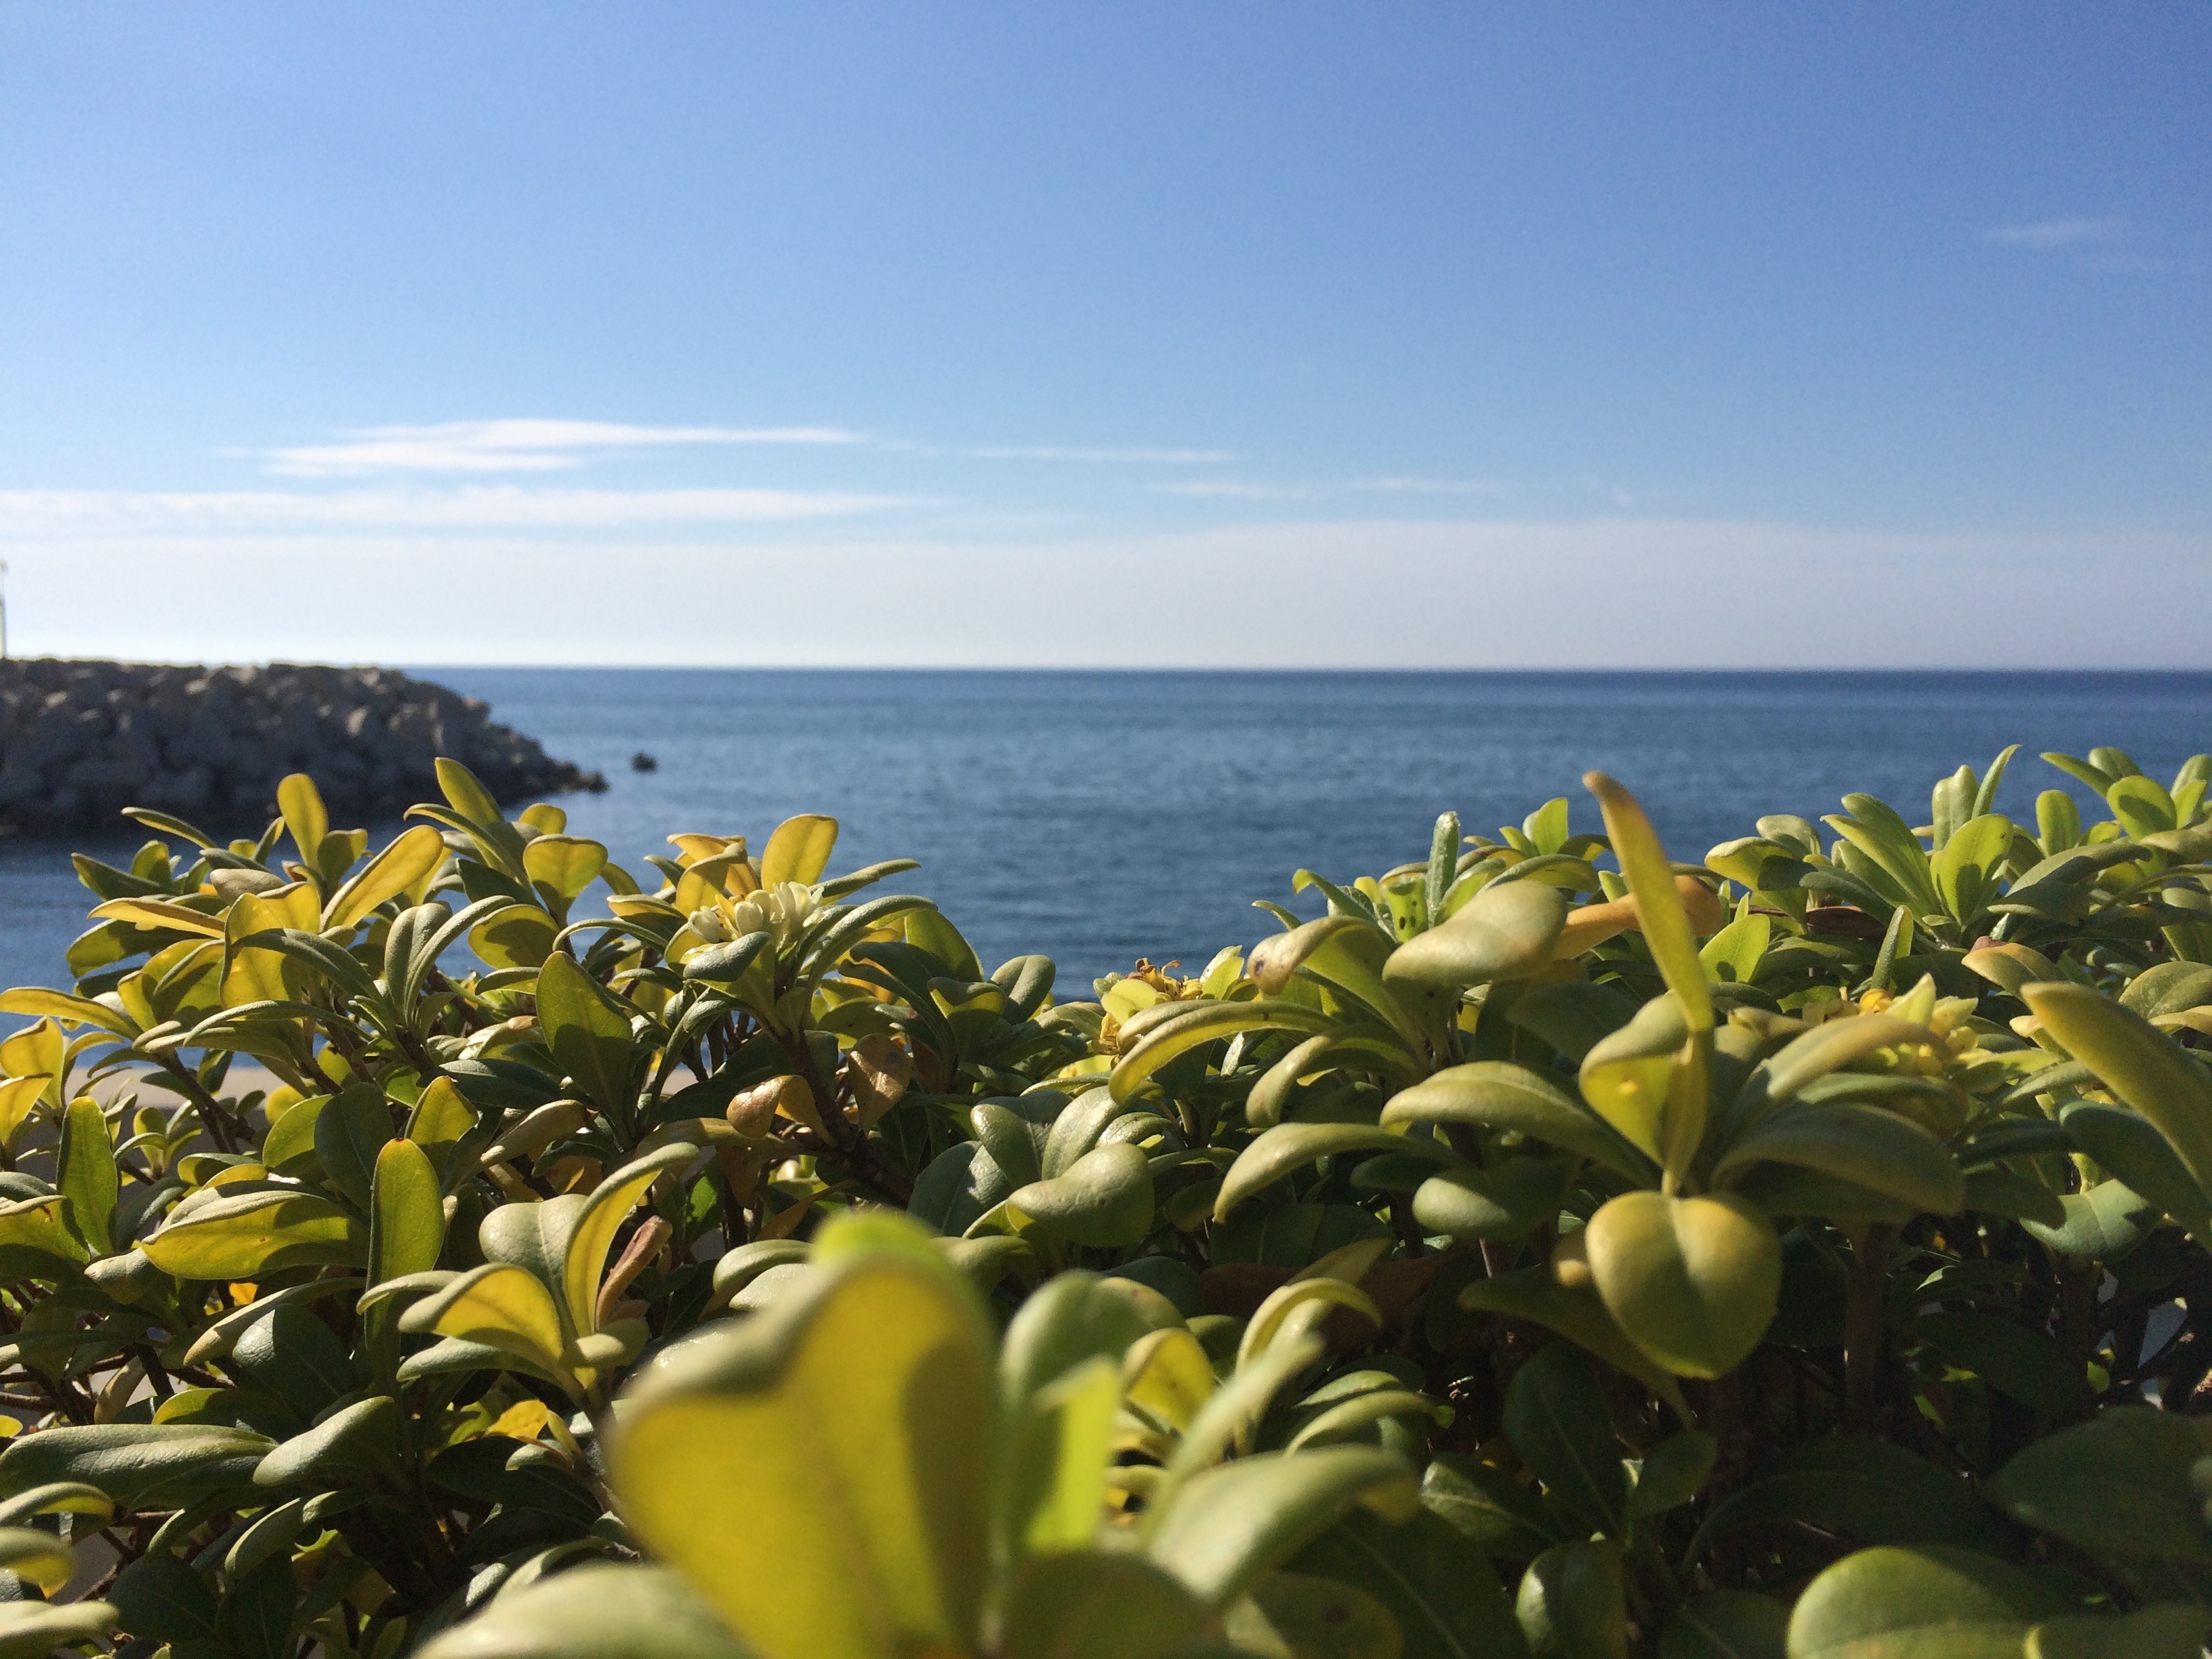
beach, sea, coast, ocean, shore, flower, bay, island, flora, caribbean, tropics, cape